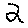
Label: 2